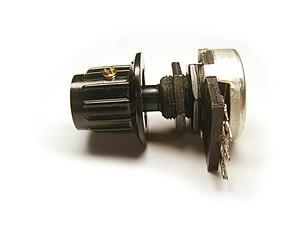
Pinolskrue
Et Potentiometer med knap holdt sammen med pinolskrue med lige kærv.
En pinolskrue, også kendt som sætskrue, er en type skrue, der generelt anvendes til at fastgøre et objekt inden i et andet objekt, og har ofte gevind i hele sin længde.